Philippine Revolution

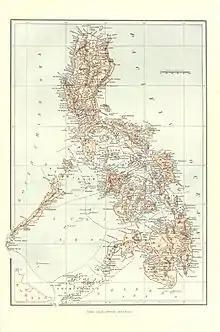
Map of the Philippines at the end of the 19th century.

The Philippine Revolution was an accumulation of ideas and exposition to the international community, which led to the start of nationalistic endeavours. The rise of Filipino nationalism was slow, but inevitable. Abuses by the Spanish government, military and clergy prevalent during three centuries of colonial rule, and the exposure of these abuses by the ""ilustrados"" in the late 19th century, paved the way for a united Filipino people. However, the growth of nationalism was slow because of the difficulty in social and economic intercourse among the Filipinos. In a dated letter written by the Filipino writer José P. Rizal to Father Vicente García of Ateneo Municipal de Manila, Rizal states that: